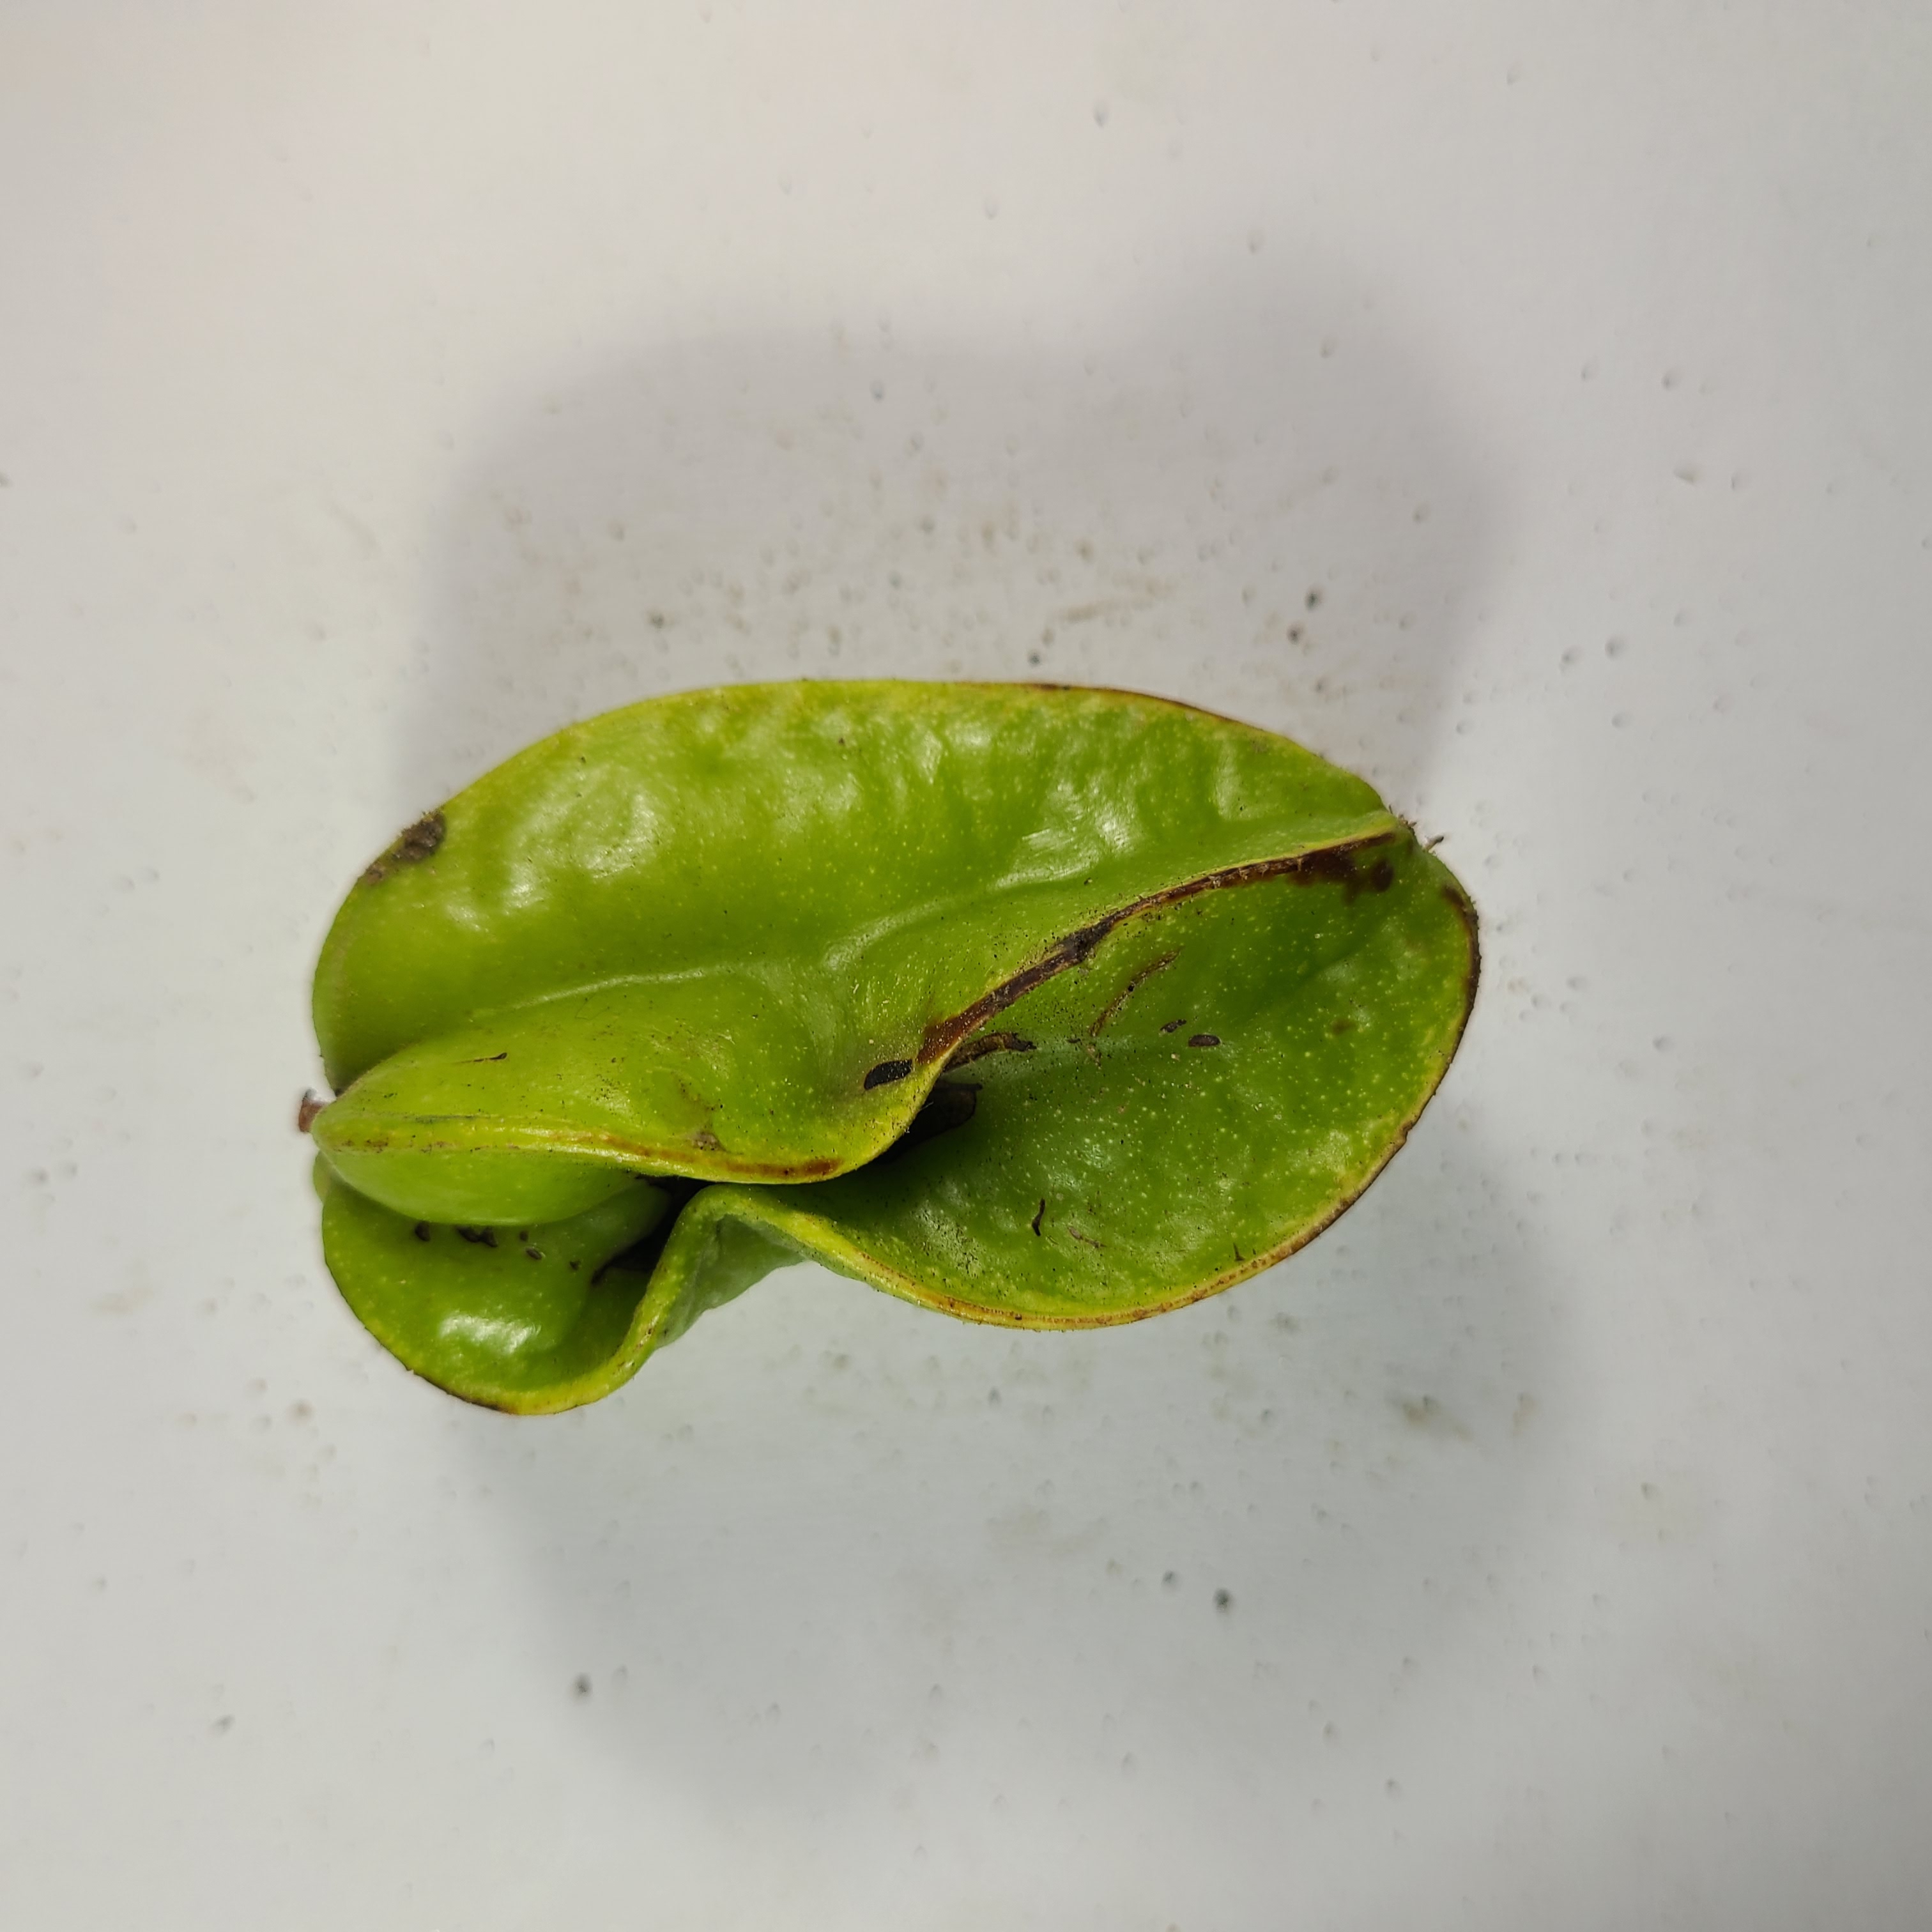
Label: Unhealthy Fruits